Castra Nova equitum singularium

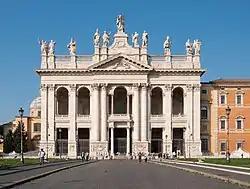
San Giovanni in Laterano overlying the fort

In 1934, an Ionic capital was uncovered within one of the headquarters rooms (room “ε” on plan above), lying beside a short granite column that was still set into the floor. Upon the capital two inscriptions had been carved on behalf of an association of "curatores", soldiers who were the grooms for the garrison horses. The first text was dedicated on 1 January 197 in the consulship of Rufinus and Lateranus. The "Equites" were known to have served at the Battle of Lyon on the 19 February, though evidently these men did not. The inscription records the dedication of the "schola curatorum" to Minerva Augusta, indicating that the "collegium curatorum" itself had only recently become in possession of an official meeting room that they could consecrate.